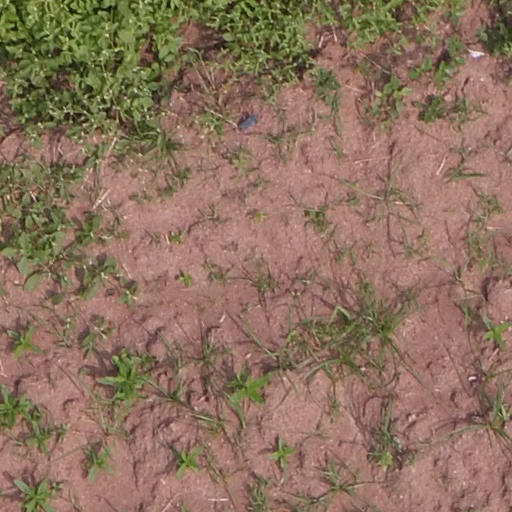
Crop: maize; corn